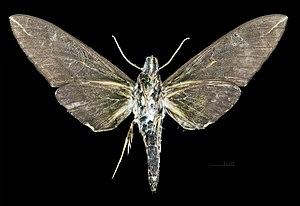
Apocalypsis velox est une espèce de lépidoptères de la famille des Sphingidae, de la sous-famille des Sphinginae et de la tribu des Sphingini.